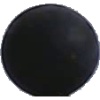
Label: Grape Blue 1